Yellowknife

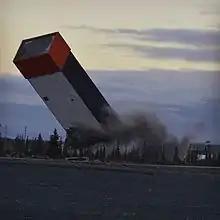
Demolition of the headframe at Con Mine in 2016. The gold mine, just south of the city limits, was in operation from 1938 to 2003. The headframe was the tallest building in the NWT until October 2016.

As the largest city in the Northwest Territories, Yellowknife is the hub for mining, industry, transportation, communications, education, health, tourism, commerce, and government activity in the territory. Historically, Yellowknife's economic growth came from gold mining, and later government; however, because of falling gold prices and increased operating costs, the final gold mine closed in 2004, marking a turning point for Yellowknife's economy.